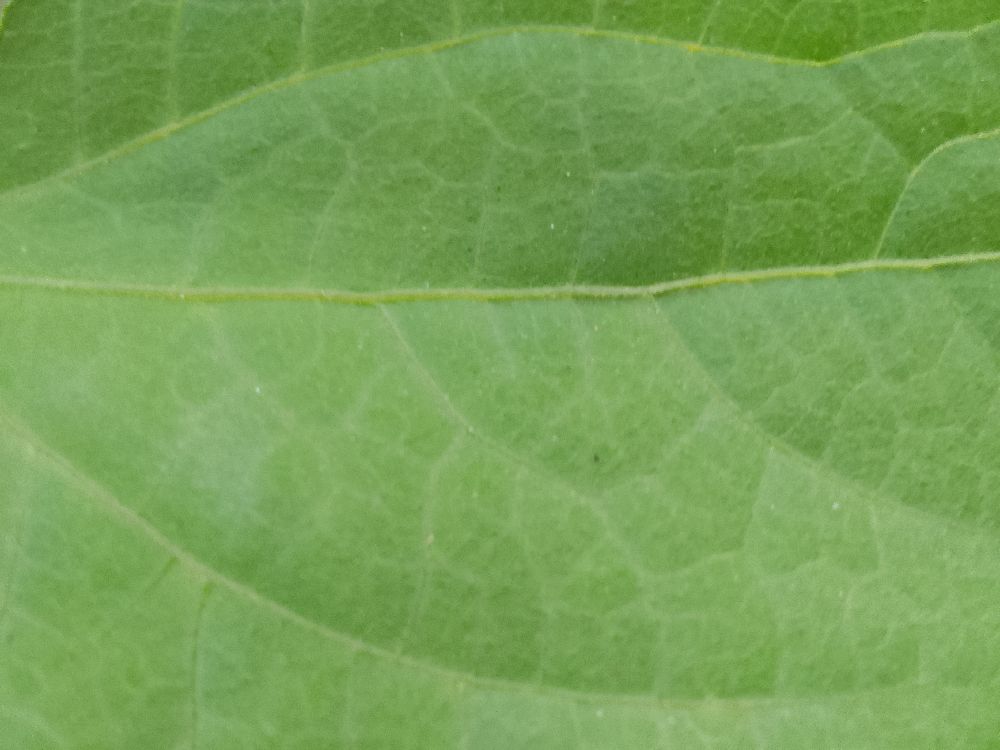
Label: healthy